Premiership of Felipe González

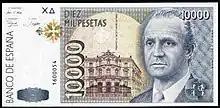
10,000 pesetas banknote with the effigy of King Juan Carlos I, issued in 1992

The Guerra case, uncovered in 1989, was the first scandal to undermine confidence in the PSOE and its administration. It was named after the brother of the vice-president, who was accused of illicit enrichment and influence peddling from the place he held in the Seville Government Delegation without holding any position, because he was his brother's "assistant". Alfonso Guerra played down the importance of the matter and, defiantly, refused to resign. PSOE's leadership supported him and the Socialist parliamentary group objected to the opposition's request to set up a committee of inquiry to investigate the case in Congress. The consequence of this refusal was the strained relations between the PSOE, on the one hand, and the PP and United Left, on the other, resulting in the "festering of parliamentary life". In the end, Felipe González chose to dismiss Alfonso Guerra in January 1991. In turn, Juan Guerra was sentenced in 1995 to 2 years in prison, a fine of 50 million pesetas and 6.5 years of ineligibility to hold public office.